Foyil Filling Station

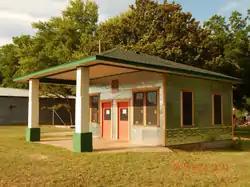

The Foyil Filling Station, in Foyil, Oklahoma, was listed on the National Register of Historic Places in 2015. It is located on the original alignment of U.S. Route 66.